Cornelius Castoriadis

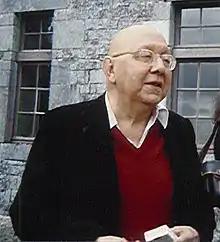
Castoriadis in 1990

Cornelius Castoriadis (11 March 1922 – 26 December 1997) was a Greek-French philosopher, sociologist, social critic, economist, psychoanalyst, author of "The Imaginary Institution of Society", and co-founder of the Socialisme ou Barbarie group.